Coffee production

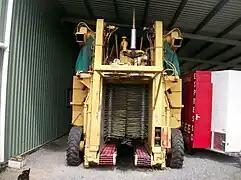
Coffee bean harvester, Mareeba, Queensland, Australia

A coffee plant usually starts to produce flowers three to four years after it is planted, and it is from these flowers that the fruits of the plant (commonly known as coffee cherries) appear, with the first useful harvest possible around five years after planting. The cherries ripen around eight months after the emergence of the flower, by changing color from green to red, and it is at this time that they should be harvested. In most coffee-growing countries, there is one major harvest a year; though in countries like Colombia, where there are two flowerings a year, there is a main and secondary crop, the main one April to June and a smaller one in November to December.